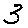
Label: 3